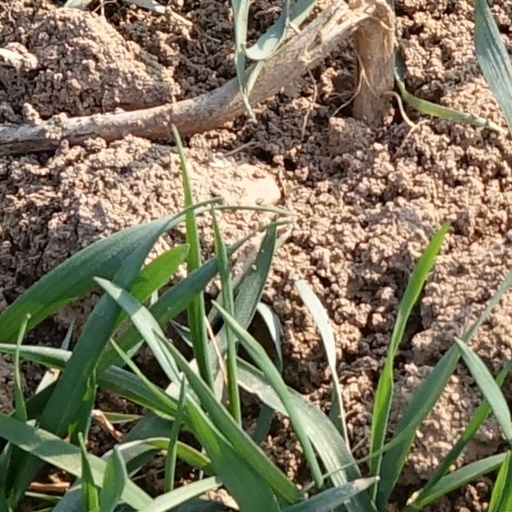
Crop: wheat